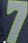
Number: 7